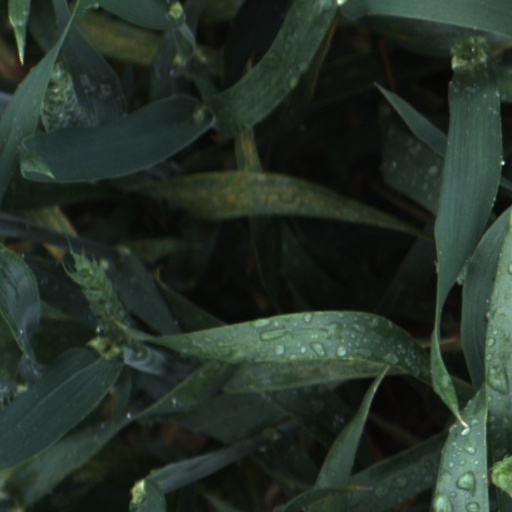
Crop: wheat